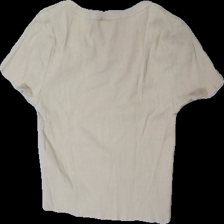
View: back
Type: T-shirt
Category: Ladies
Brand: Gina Tricot
Colors: Beige
Material: 100% cotton
Cut: Regular, Cropped
Size: S
Season: All
Price range: <50
Recommended usage: Export
Comment: Slightly washed out